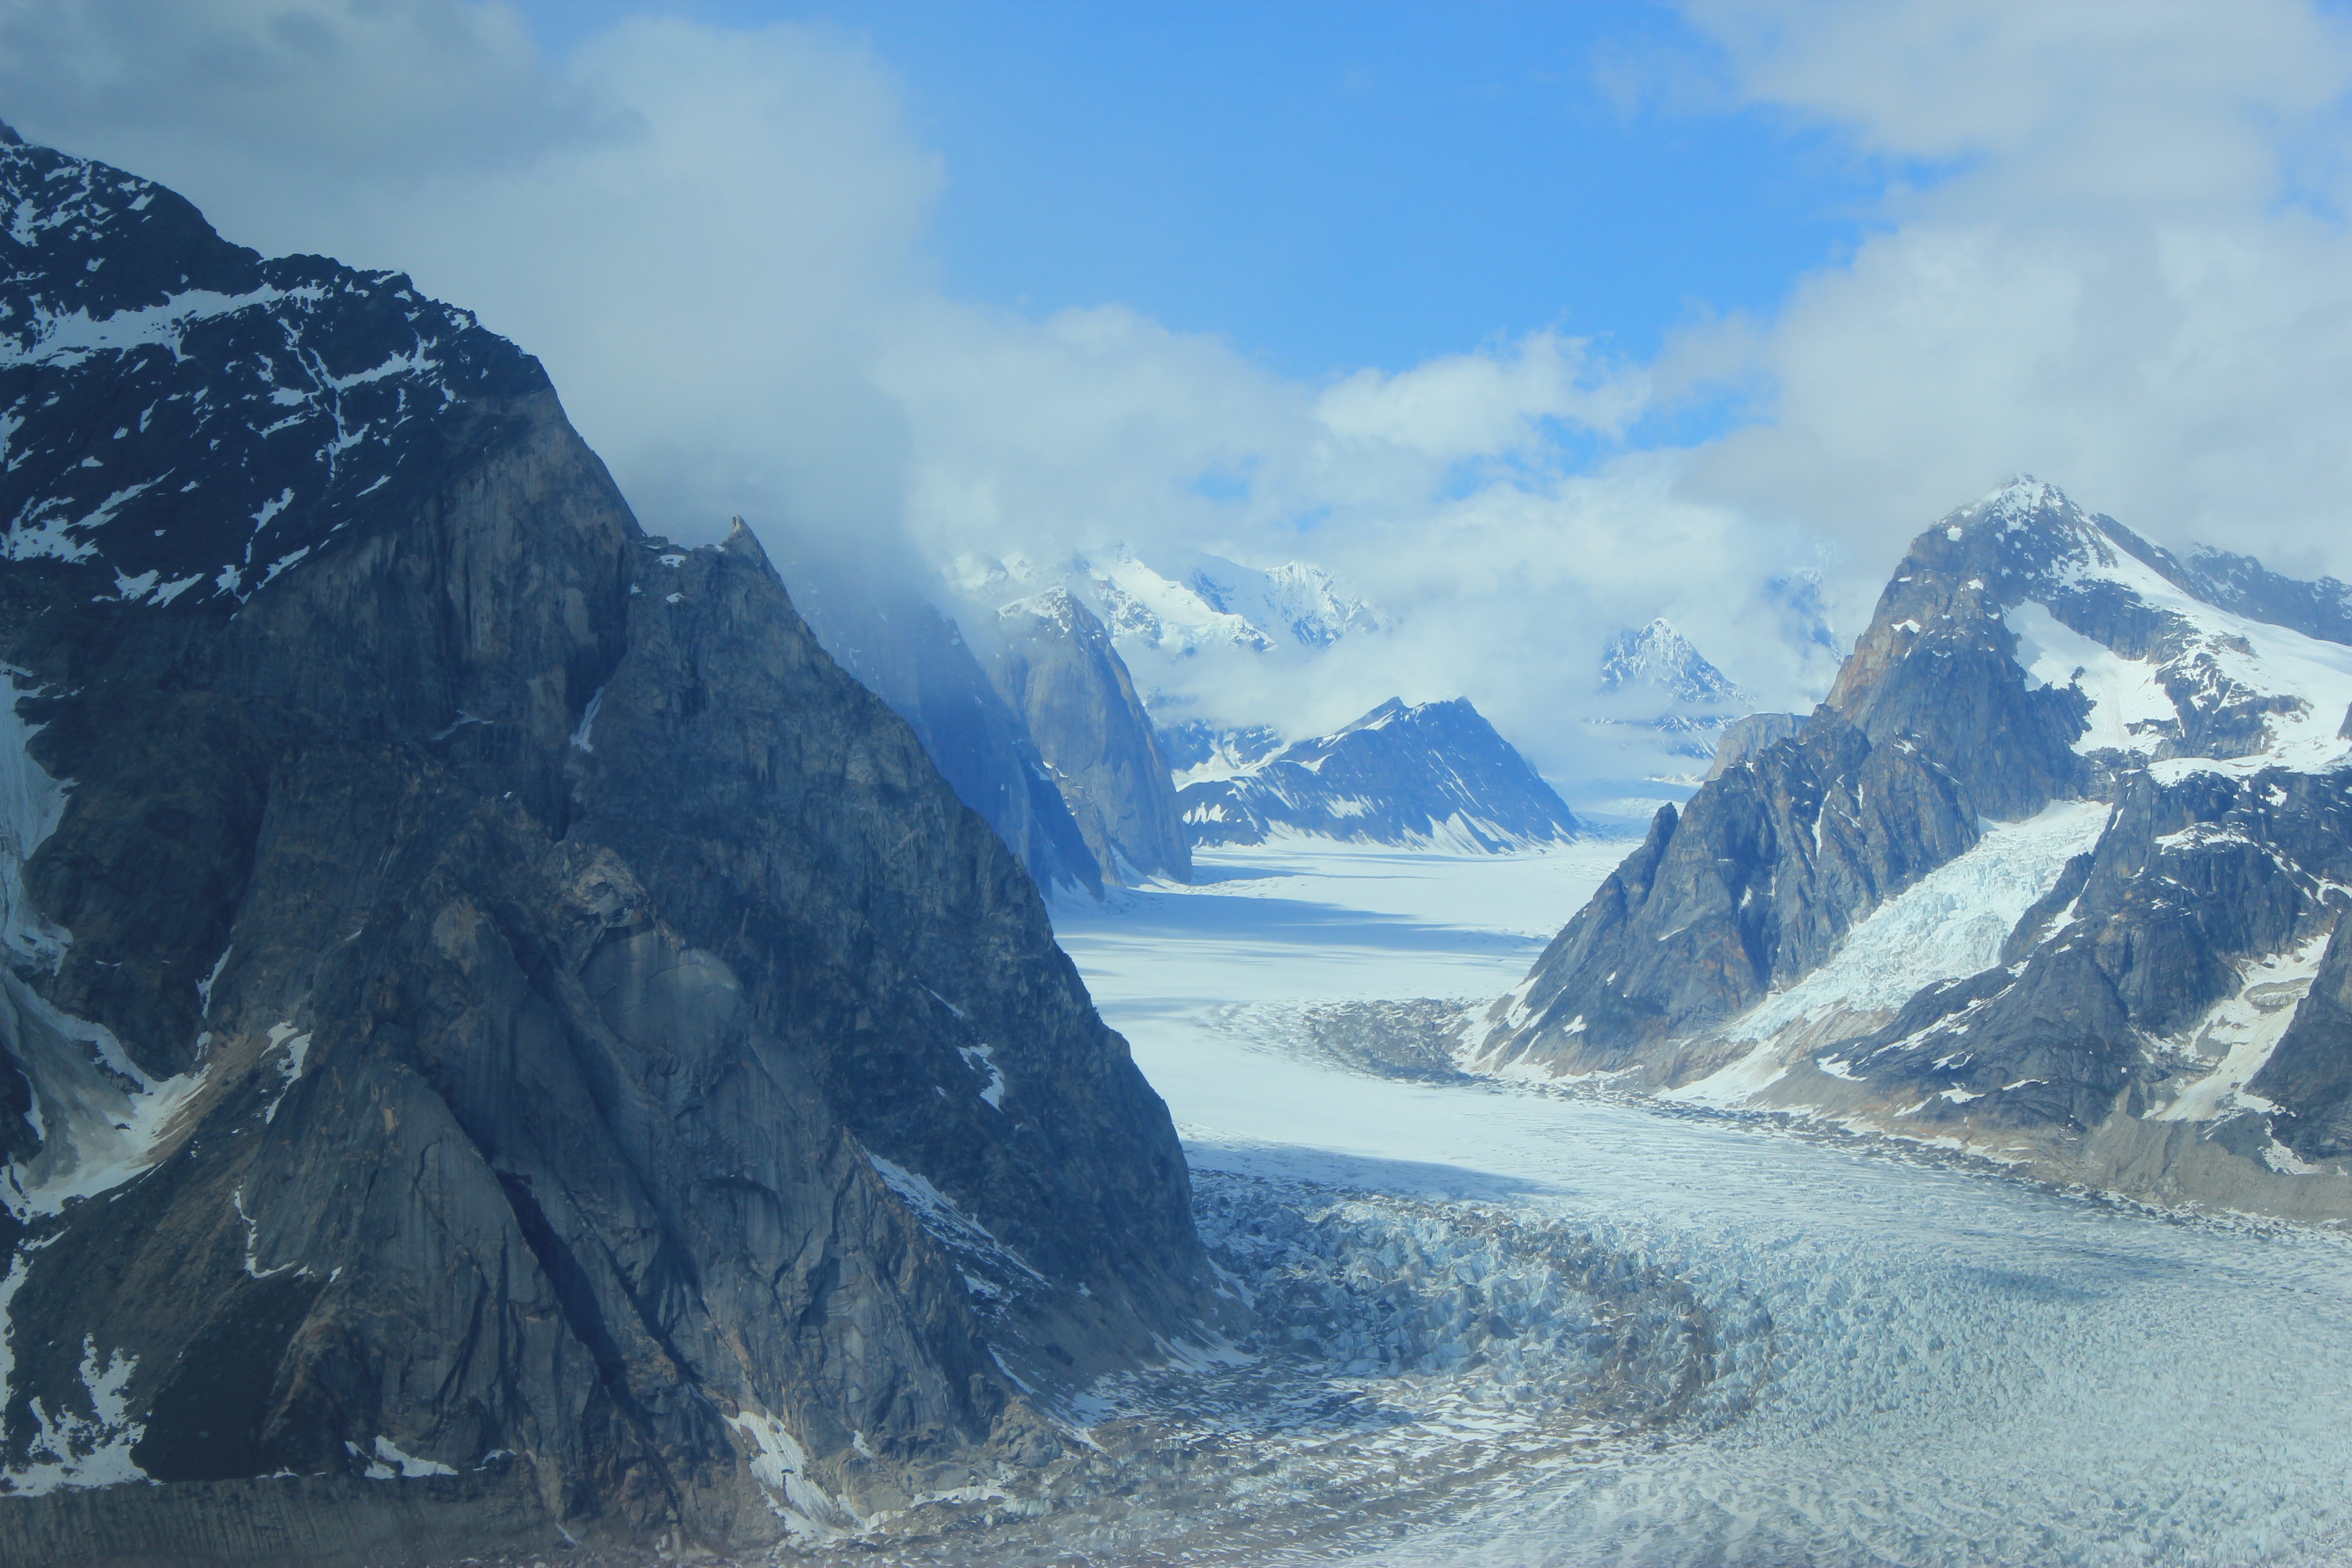
landscape, mountain, snow, cold, winter, white, river, mountain range, ice, scenic, glacier, scenery, weather, hillside, snowy, frozen, fjord, arctic, blue sky, hills, clouds, mountains, alps, icy, climate, plateau, frosted, fell, cirque, alaska, frosty, flakes, glaciers, moraine, freezing, denali, crystals, landform, arctic ocean, snow covered, mount mckinley, geographical feature, mountainous landforms, glacial landform, freezes